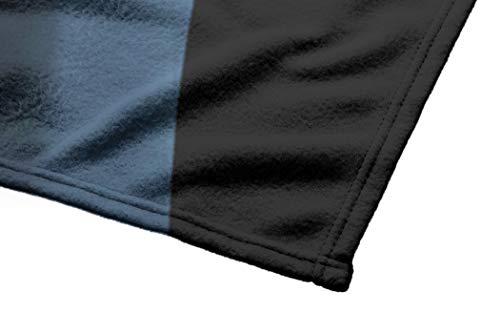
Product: Star Wars Being Darth Vader Youth Soft Throw Blanket with Sleeves
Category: Clothing, Shoes & Jewelry | Costumes & Accessories | Men | Costumes & Cosplay Apparel | Costumes
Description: Star Was "Being Darth Vader" Design.
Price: $20.27
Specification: ProductDimensions:48x0.2x48inches|ItemWeight:13.6ounces|ShippingWeight:1.2pounds(Viewshippingratesandpolicies)|Manufacturer:TheNorthwestCompany|ASIN:B011C5KE2A|Itemmodelnumber:1DSW023000003RET